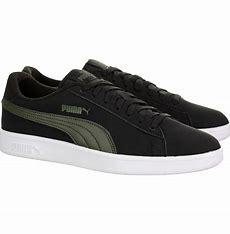
Brand: Puma
Model: Smash V2